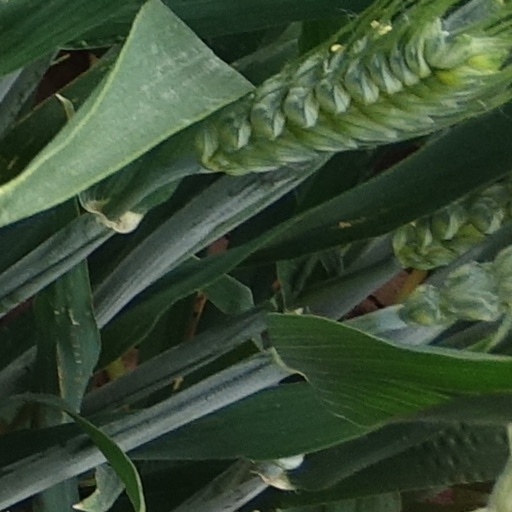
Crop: wheat